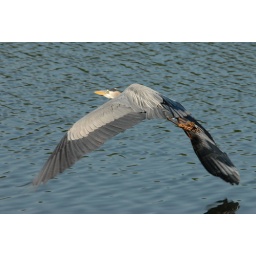
It was an unbelievable evening. Three herons flying around the lake...and sometimes just standing :)